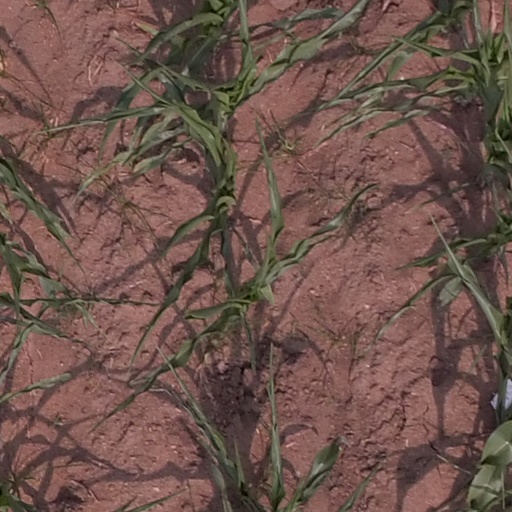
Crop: maize; corn